Clarence Seedorf

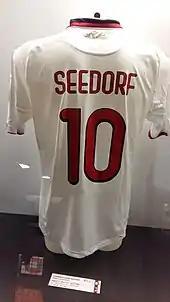
Seedorf's number 10 Milan jersey in the San Siro museum

Nicknamed “Il Professore” and “Willy Wonka”, Seedorf was a well-rounded, hardworking and versatile player, who was gifted with strength, pace, stamina and notable physical attributes, which allowed him to play anywhere in midfield and contribute both offensively and defensively, due to his significant tactical intelligence; although he primarily served as a playmaker in the centre, throughout his career he was also deployed as an attacking midfielder, on the wing, as a "mezzala", or in a holding or box-to-box role.